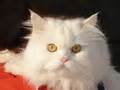
Label: cat